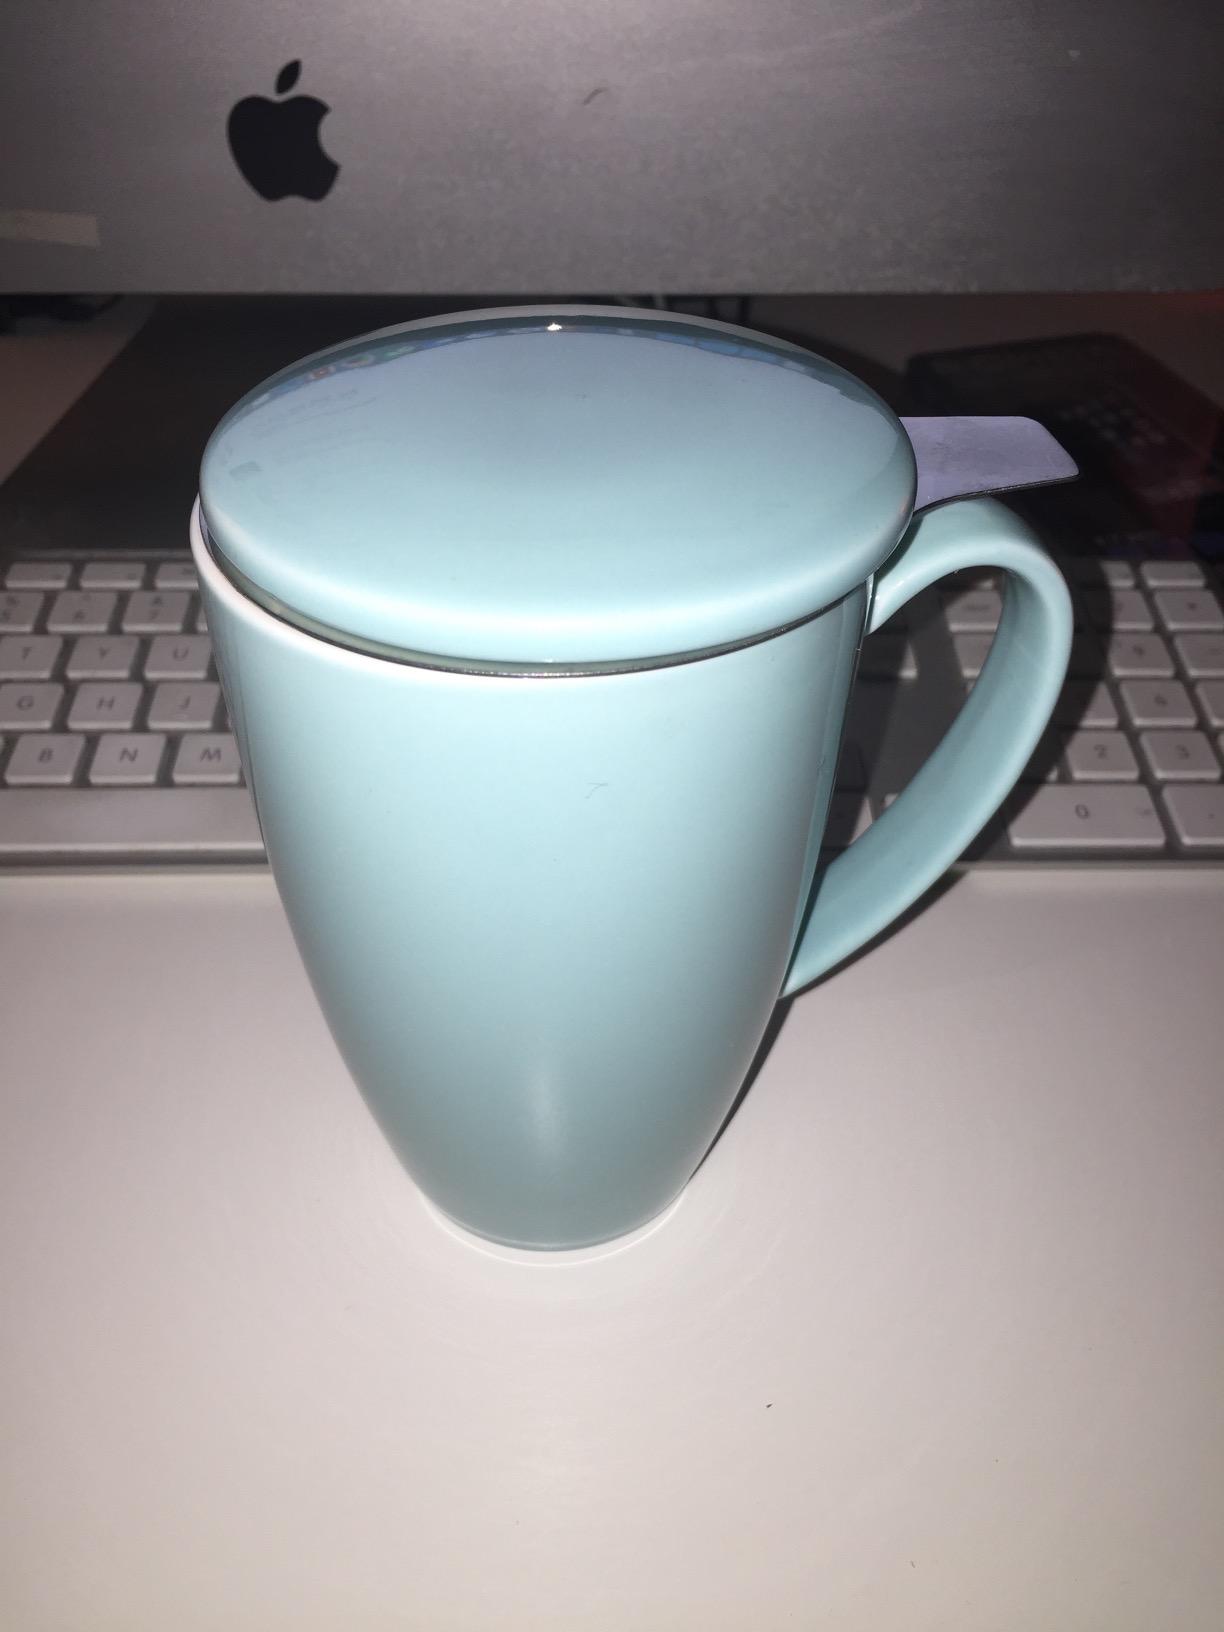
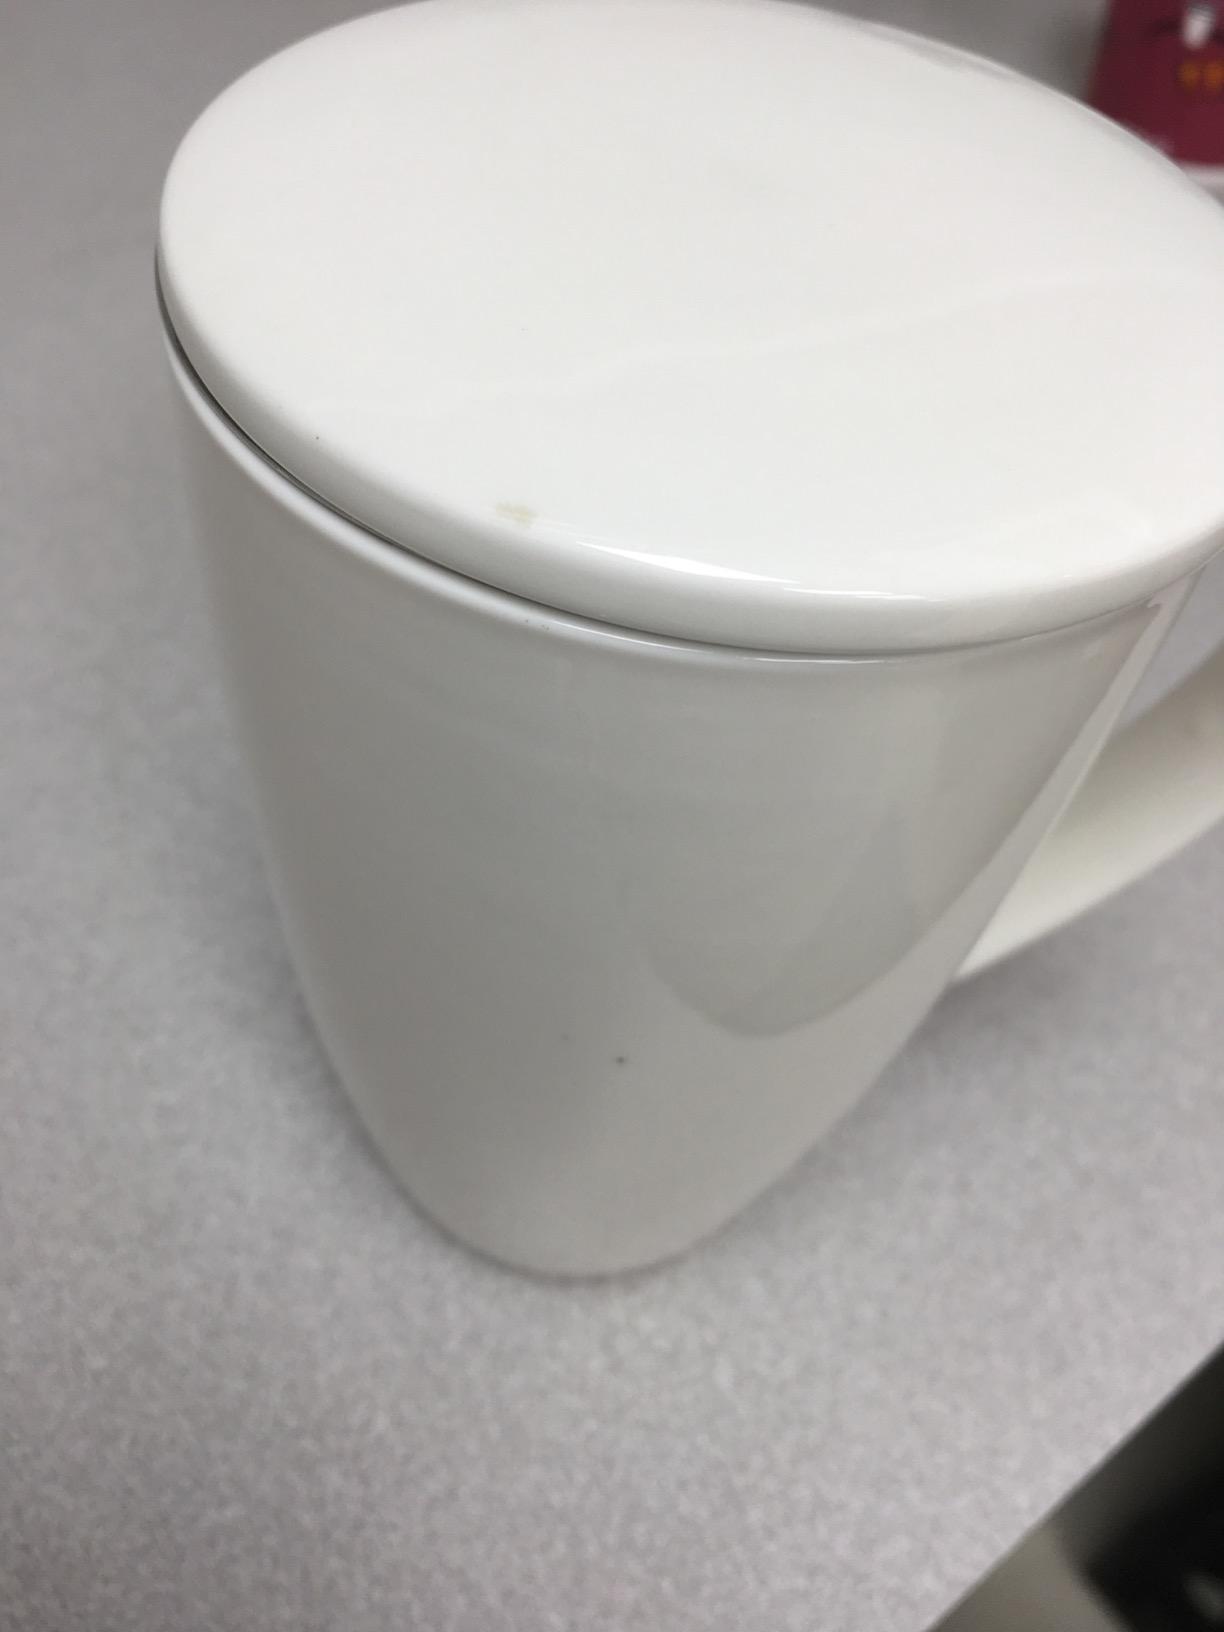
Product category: items_mug
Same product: no